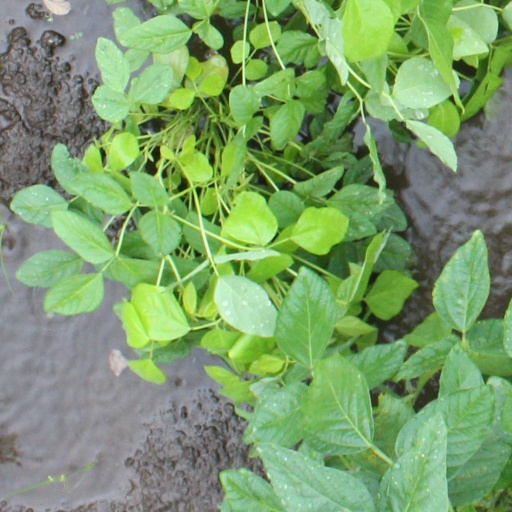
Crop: soybean